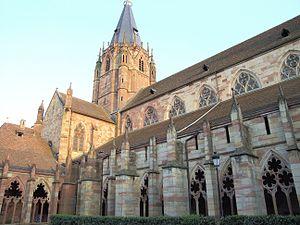
Wissembourg - Eglise Saint-Pierre-et-Saint-Paul - Façade Nord et galeries du cloître